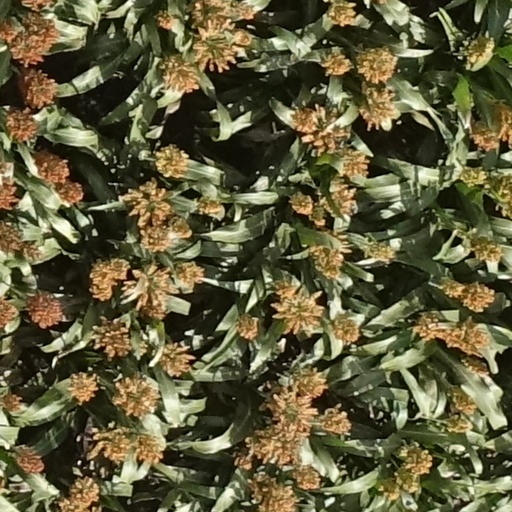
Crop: sorghum